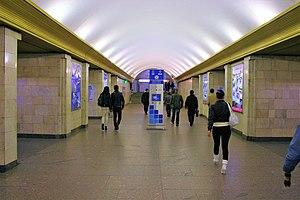
Sennaïa plochtchad est une station de métro de la ligne 2 du métro de Saint-Pétersbourg, en Russie.